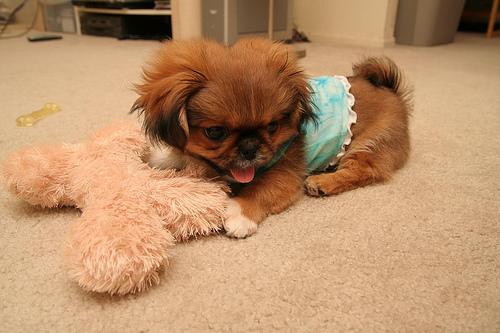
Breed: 480-n000125-Pekinese